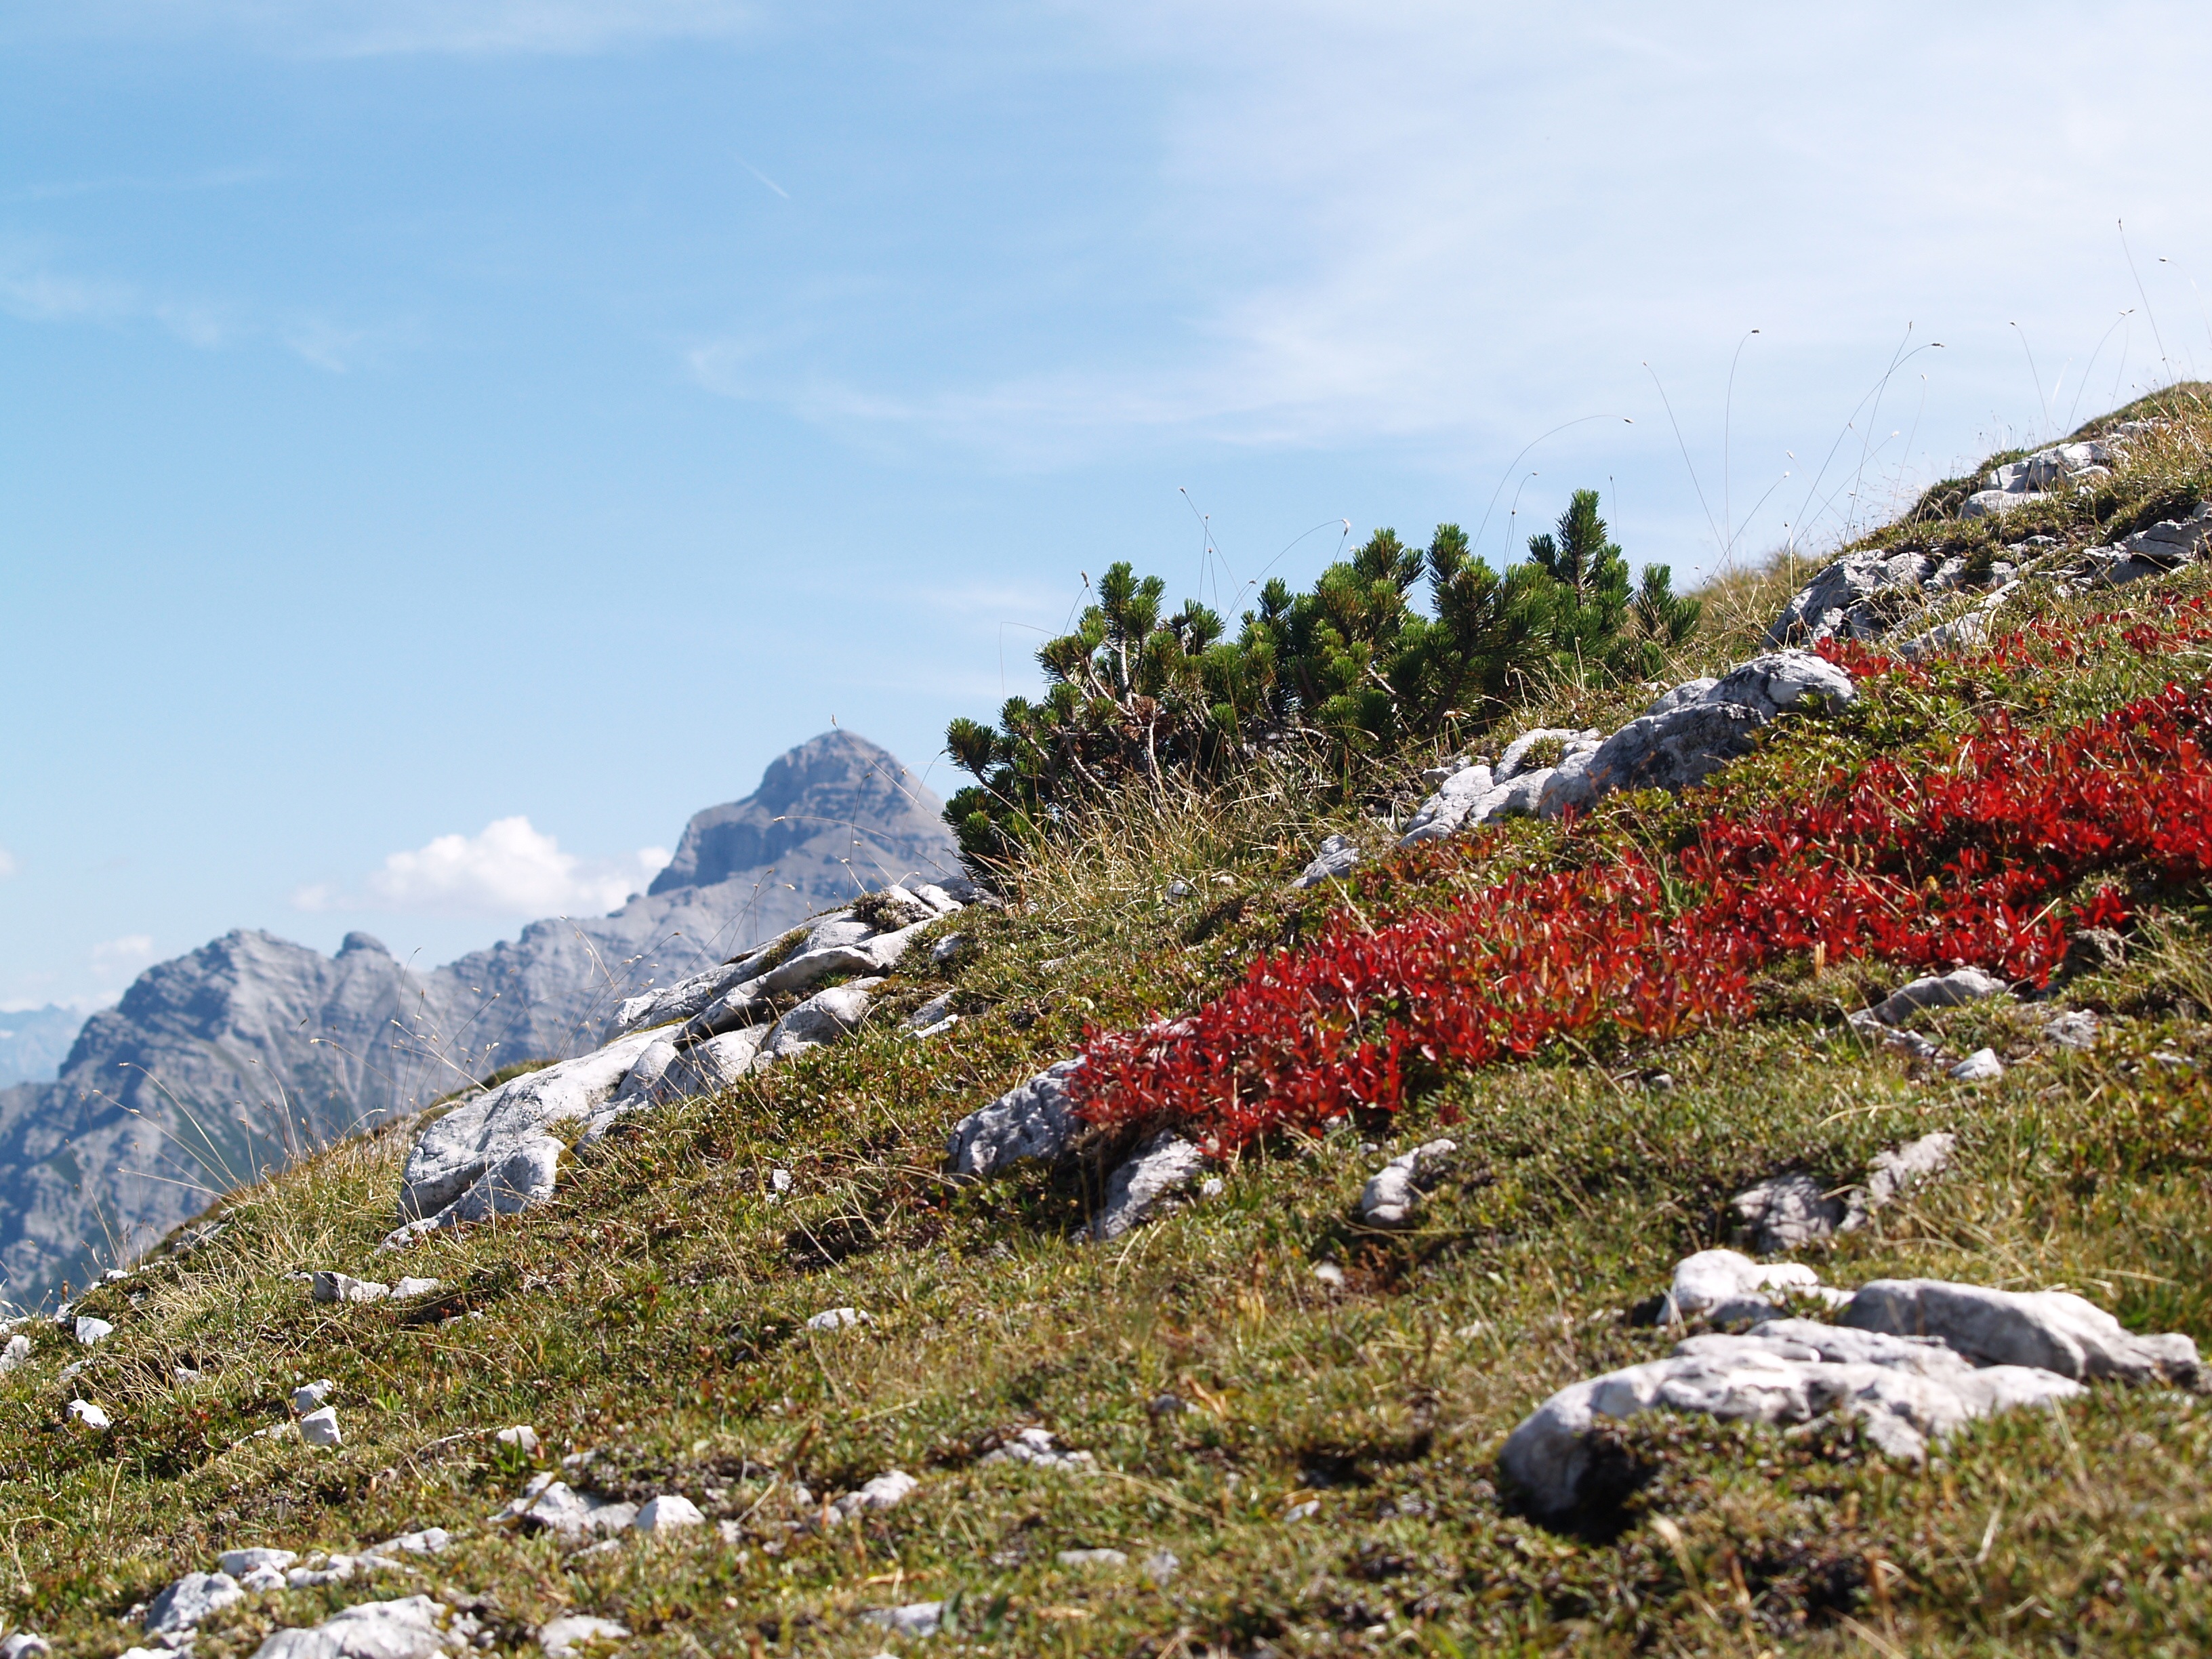
landscape, coast, rock, wilderness, walking, mountain, hiking, meadow, hill, flower, adventure, mountain range, autumn, alpine, hawk, flora, ridge, alps, plateau, stubaital, landform, mountainous landforms